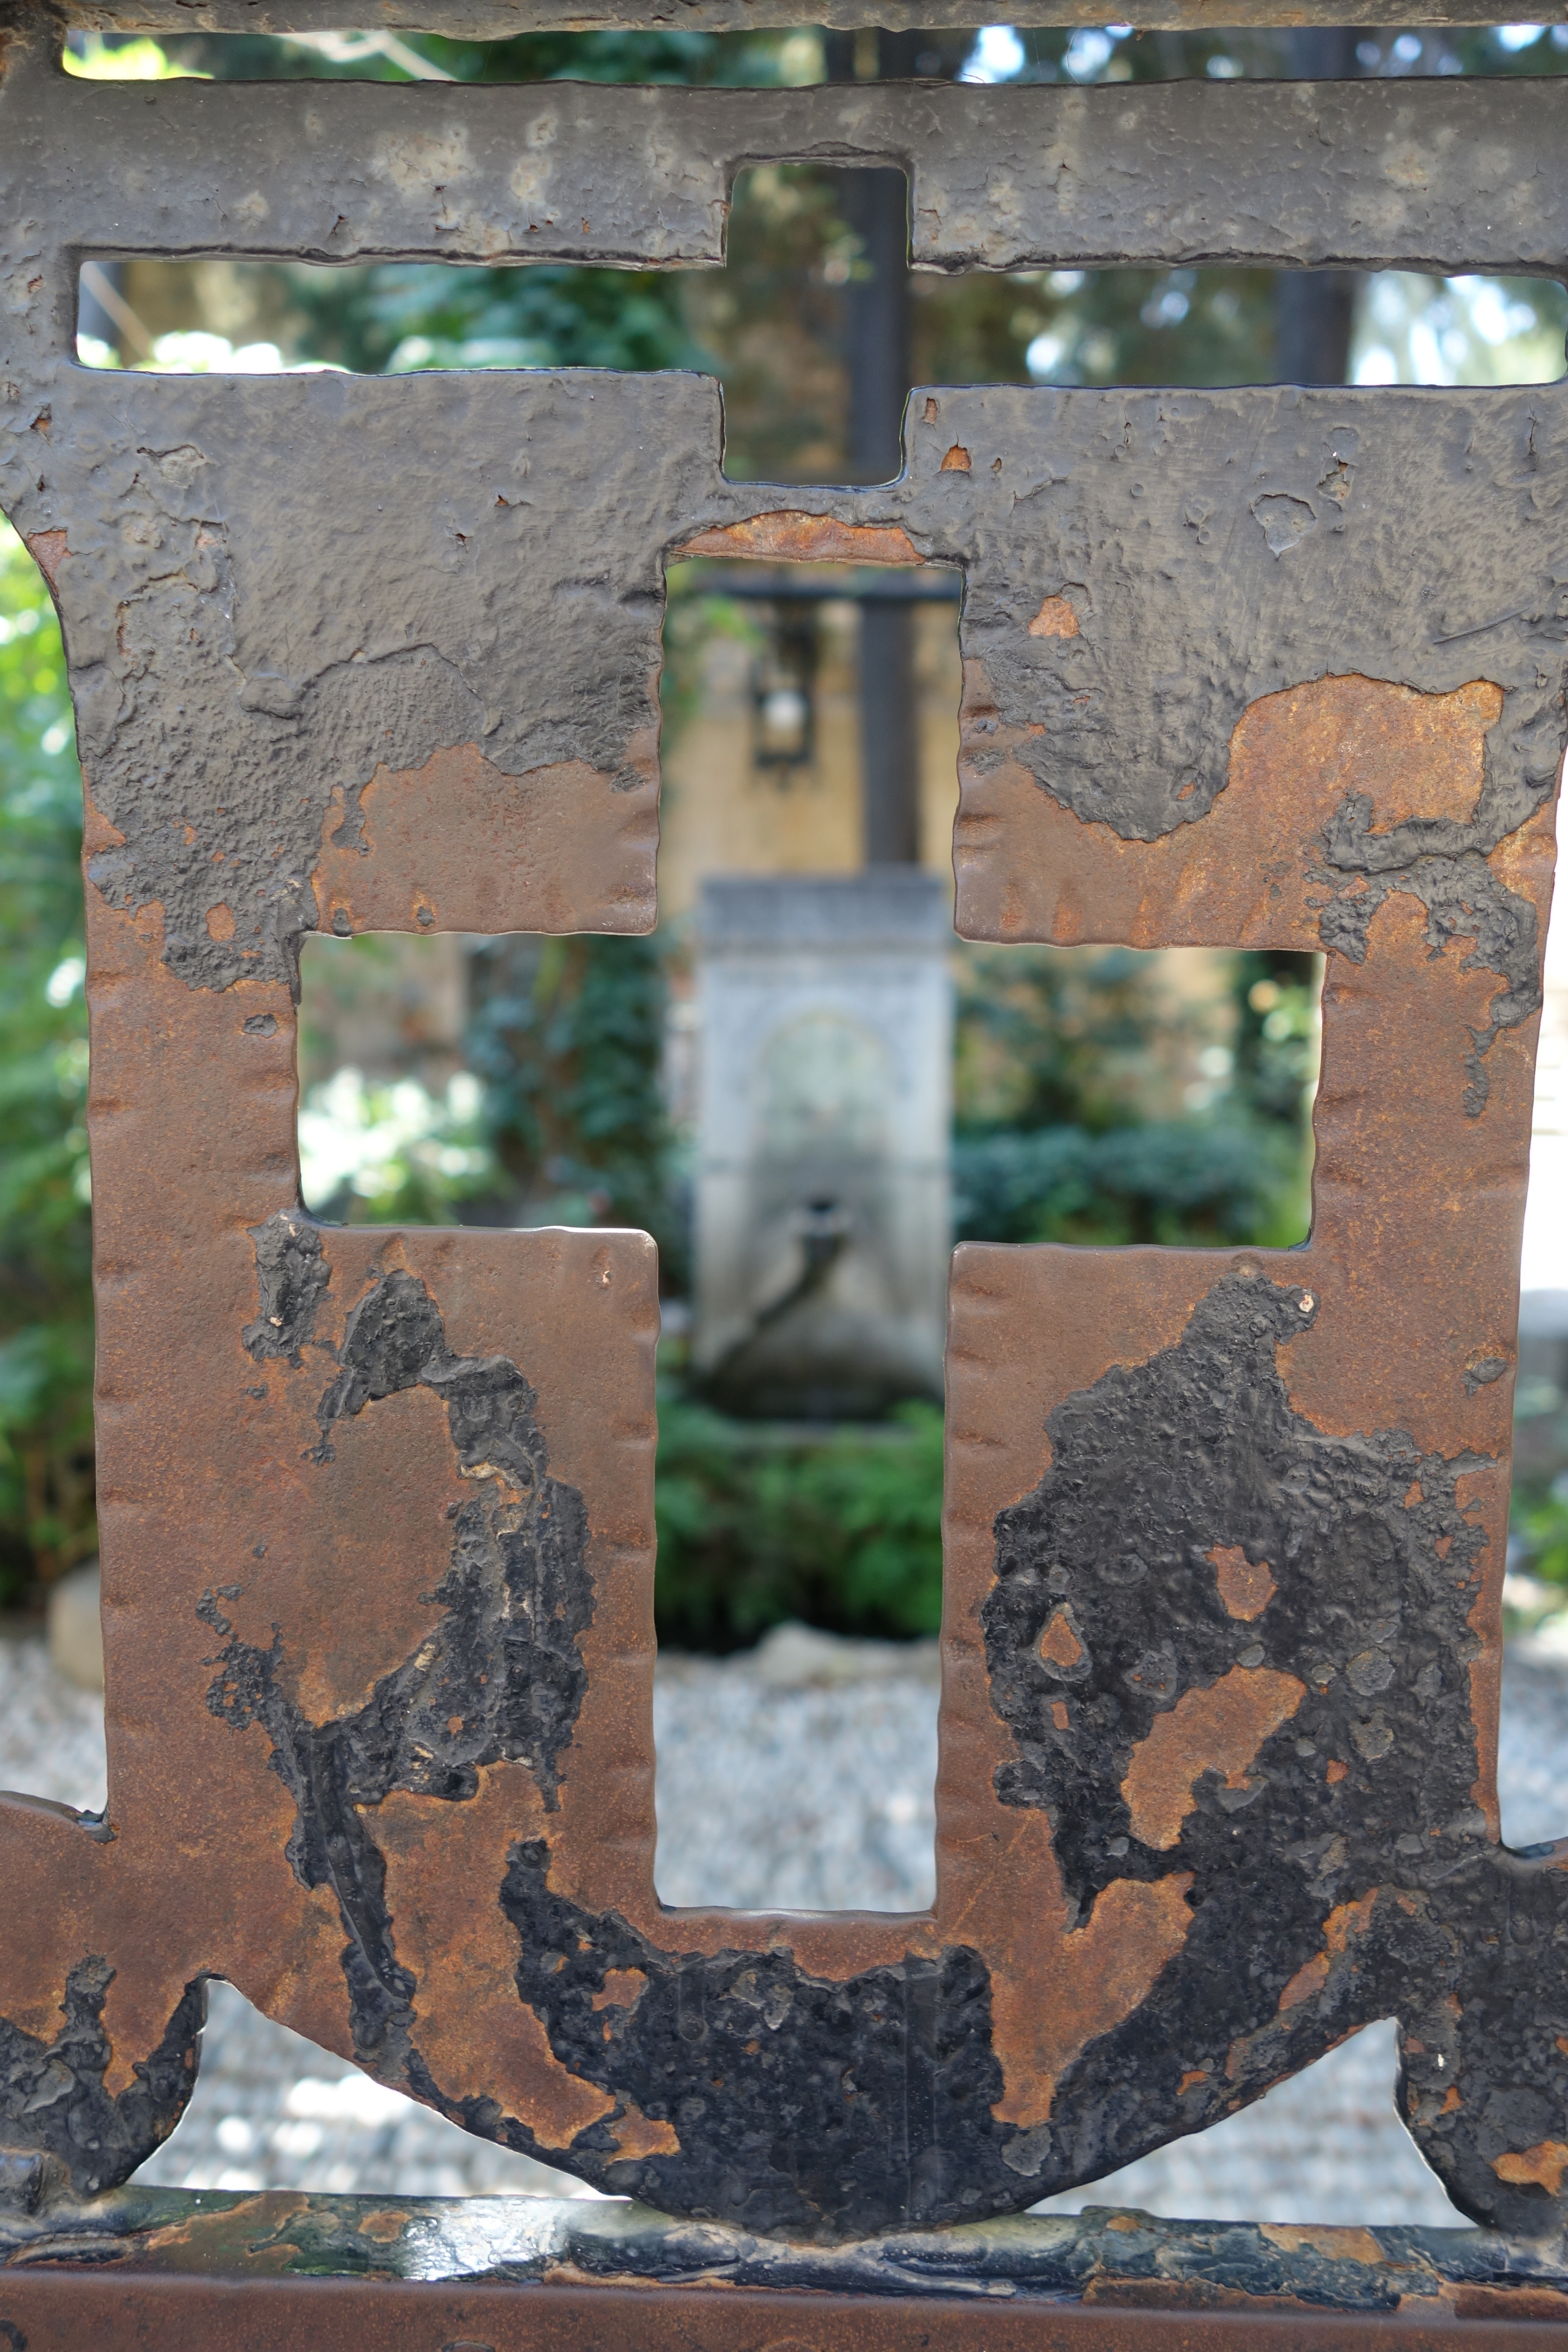
tree, rock, wood, window, wall, cross, material, sculpture, art, knight, shield, iron, carving, blacksmithing, crusader, coat of arms